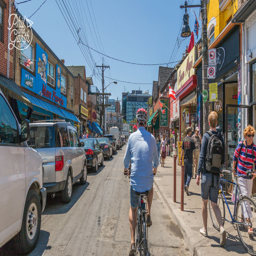
cycling through this bohemian neighbourhood